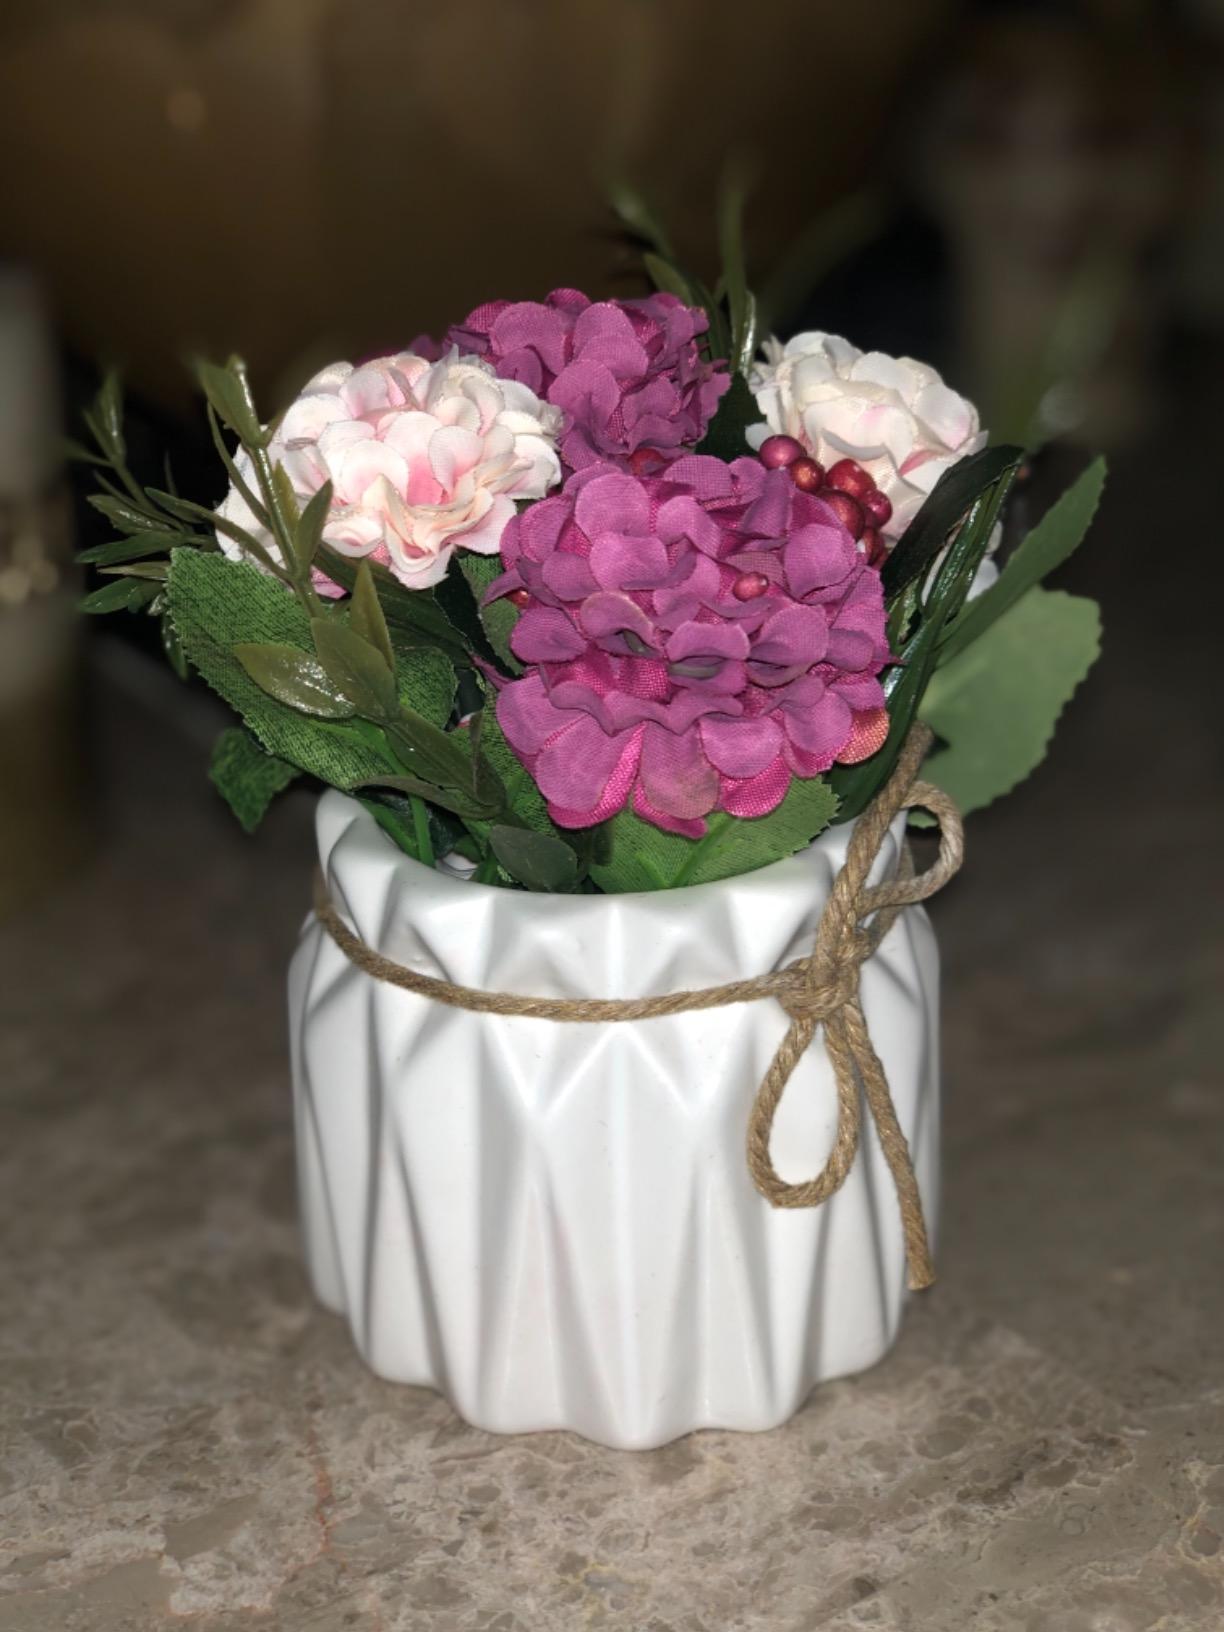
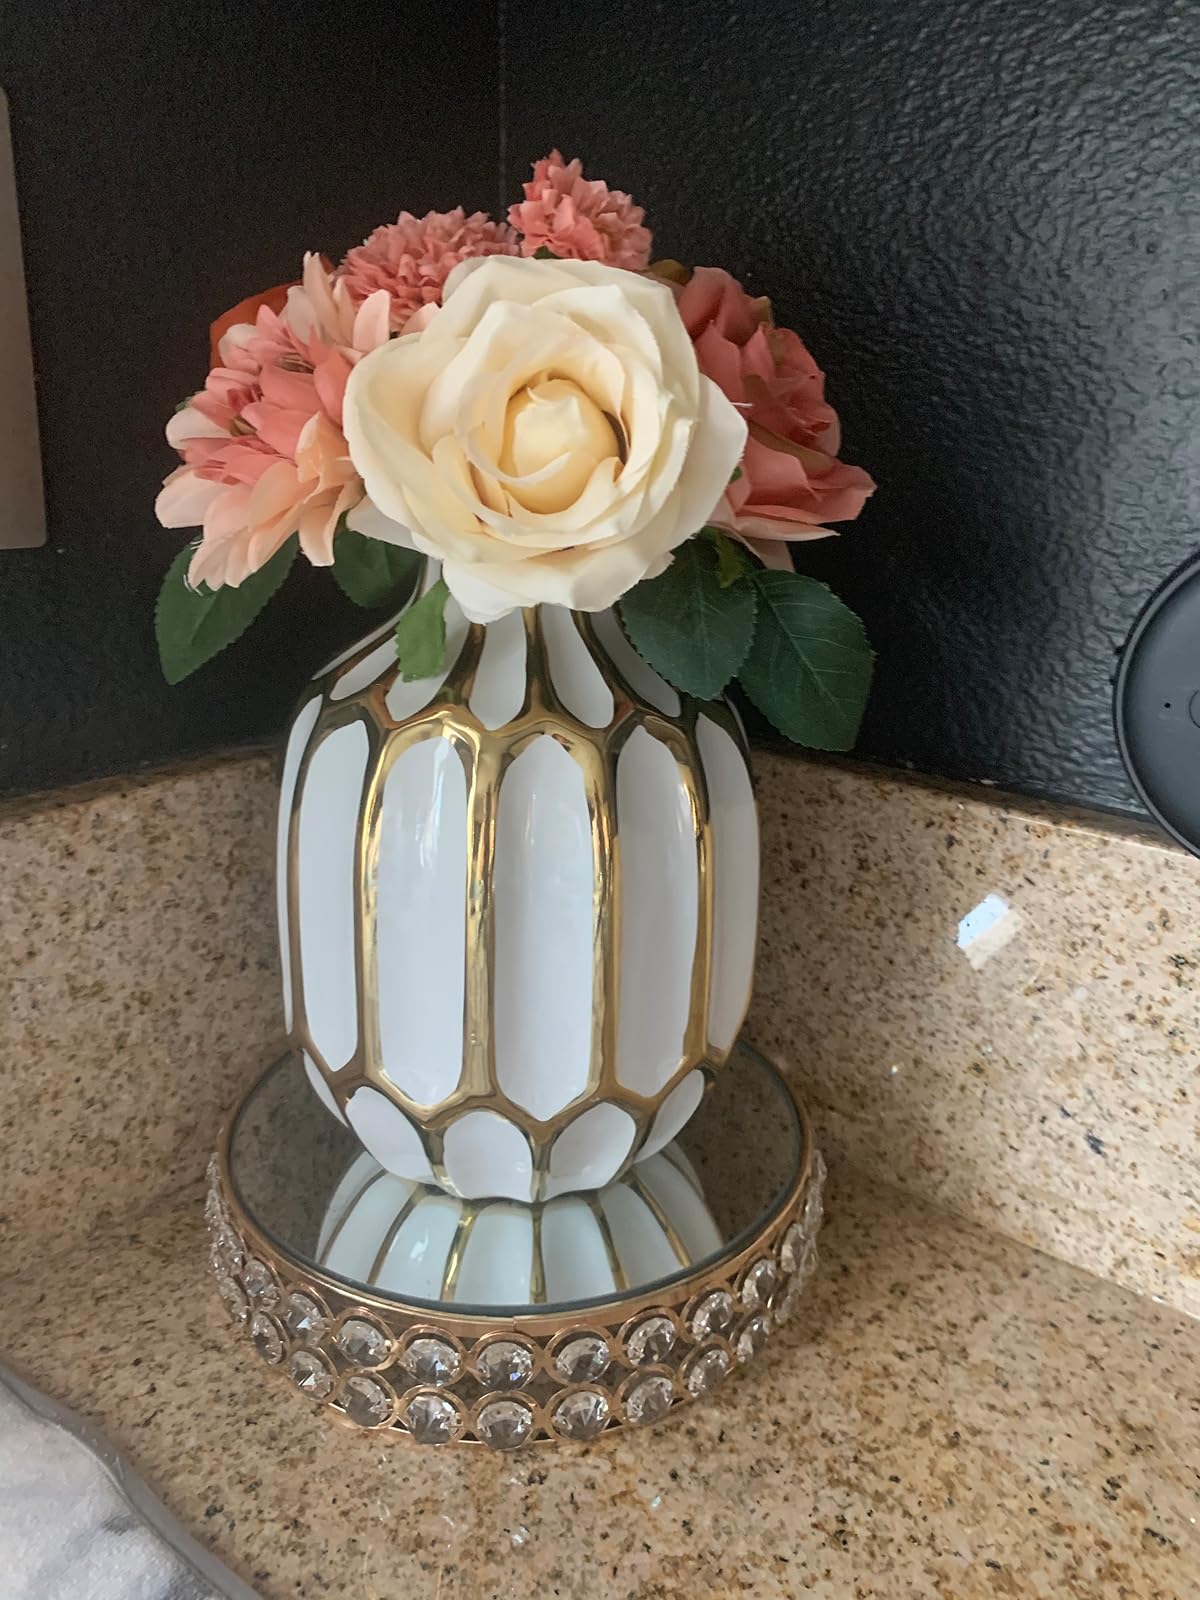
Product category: vase
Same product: no